Styracocephalus

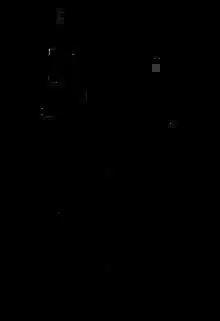
Composite diagram of "Styracocephalus" skull from ventral view, depicting the palate

The lower jaw of "Styracocephalus" has a large dentary that occupies almost three-fourths of the jaw when viewed laterally. The anterior margin of the jaw slopes posteroventral forming a slight chin on the anterior side of the lower jaw. The angular makes up a broad surface posterior to the dentary and forms a junction with the prearticular. The splenial is flat on the medial side of the jaw and resembles the shape of a spindle. The coronoid is elongated on the lower jaw immediately behind the canines, and also makes contact with the dentary.